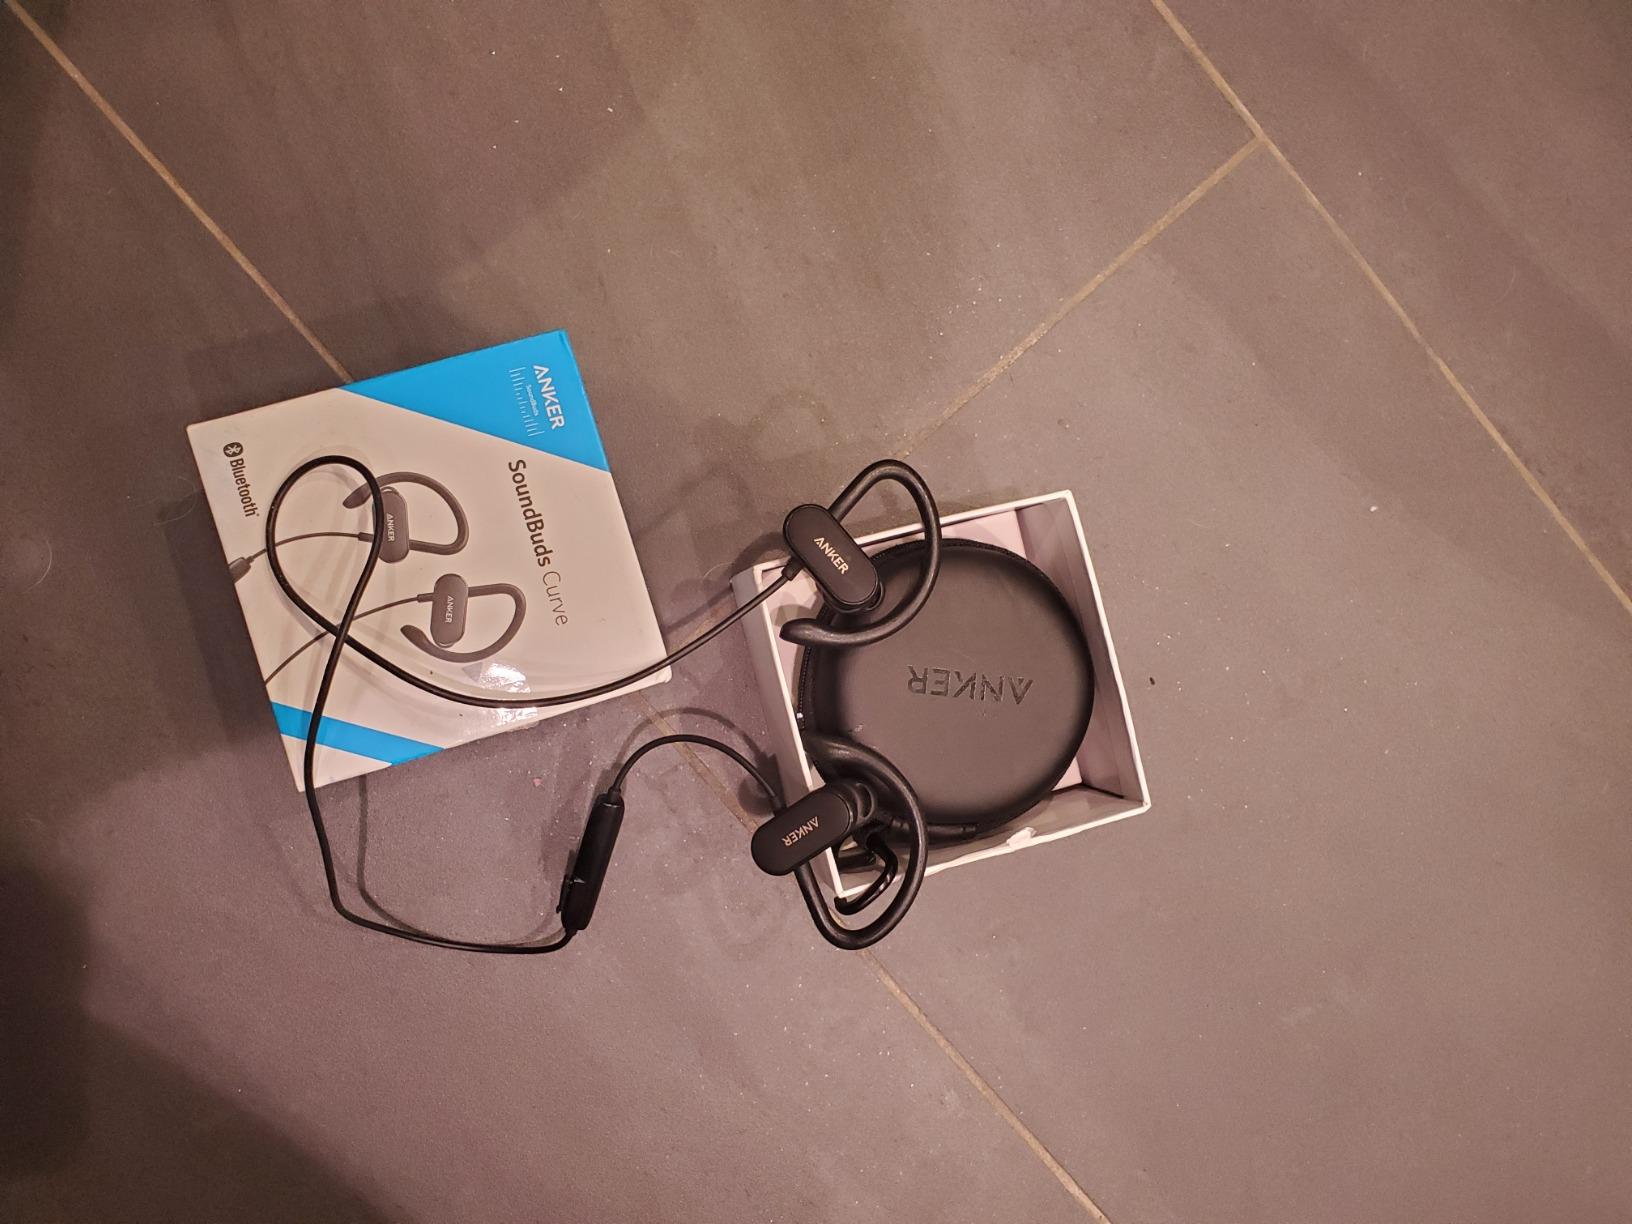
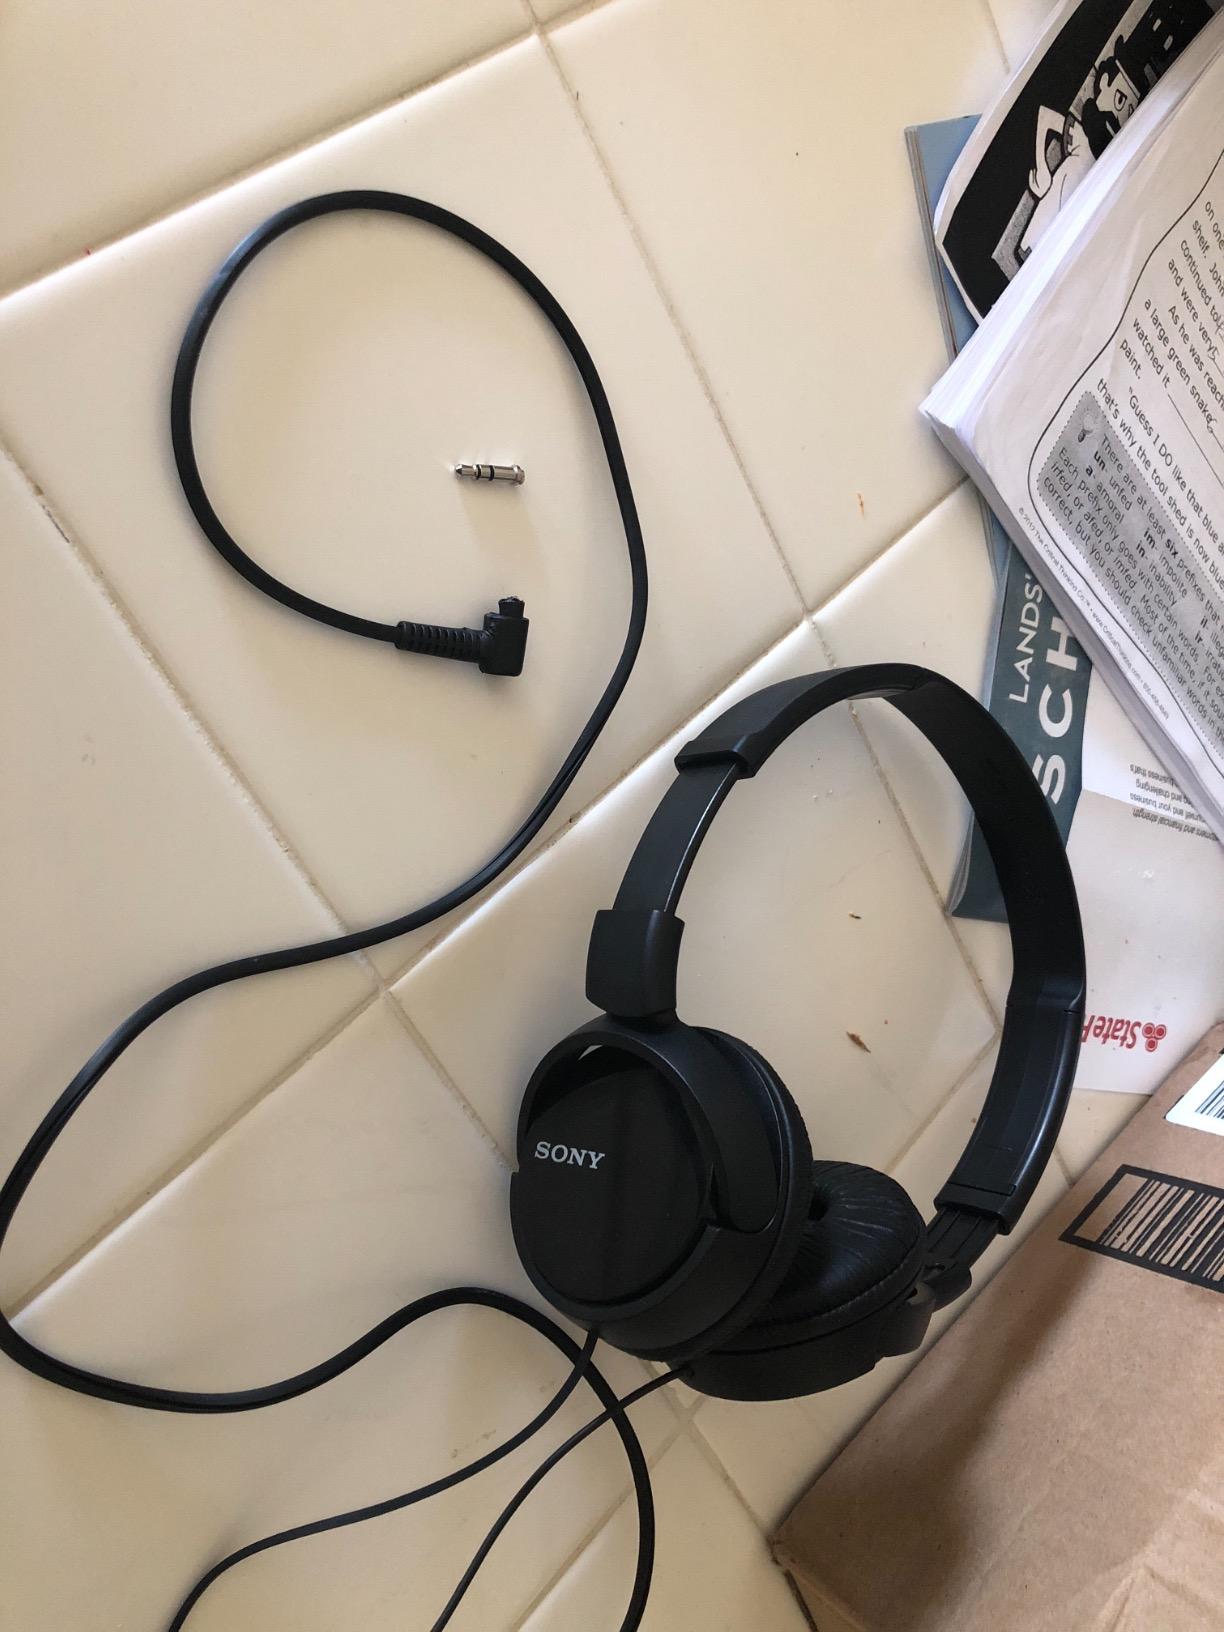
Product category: headphones
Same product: no